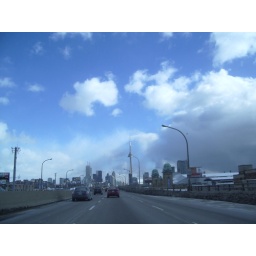
An unusually blue and clear sky over the city of Toronto